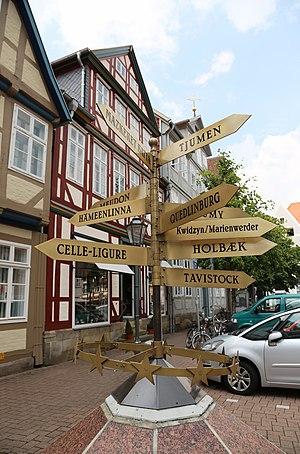
Celle est une ville de Basse-Saxe (Allemagne), à 40 km au Nord-Est de Hanovre. Elle est connue dans la région pour son centre-ville pittoresque, son château et ses commerces et connue internationalement pour son haras national.